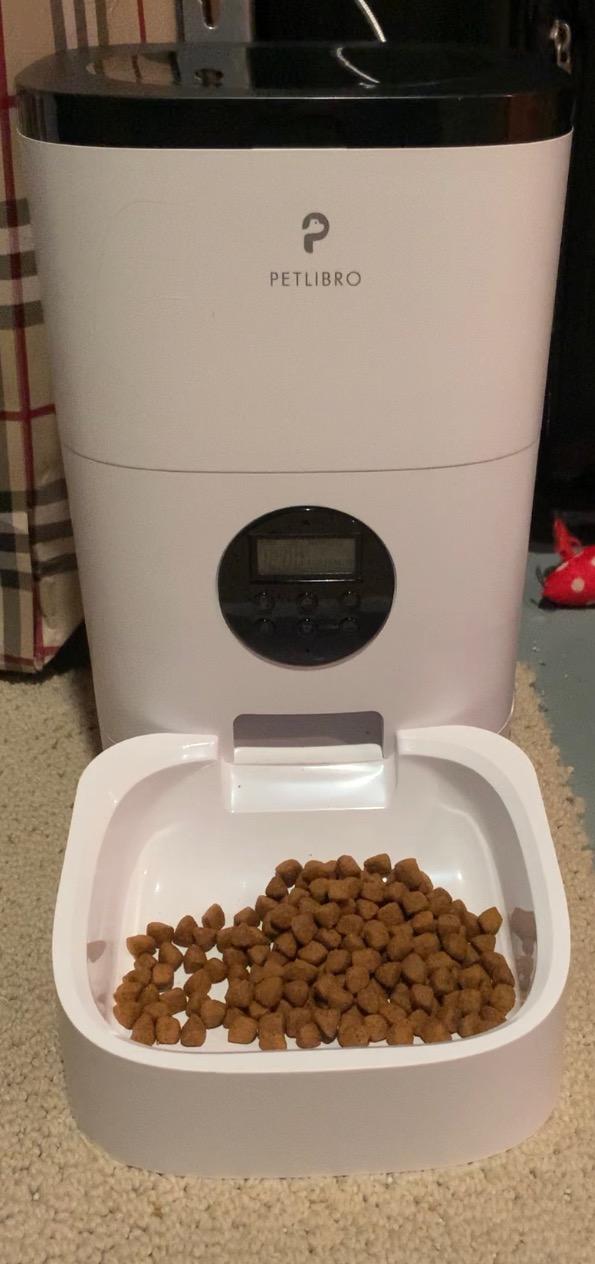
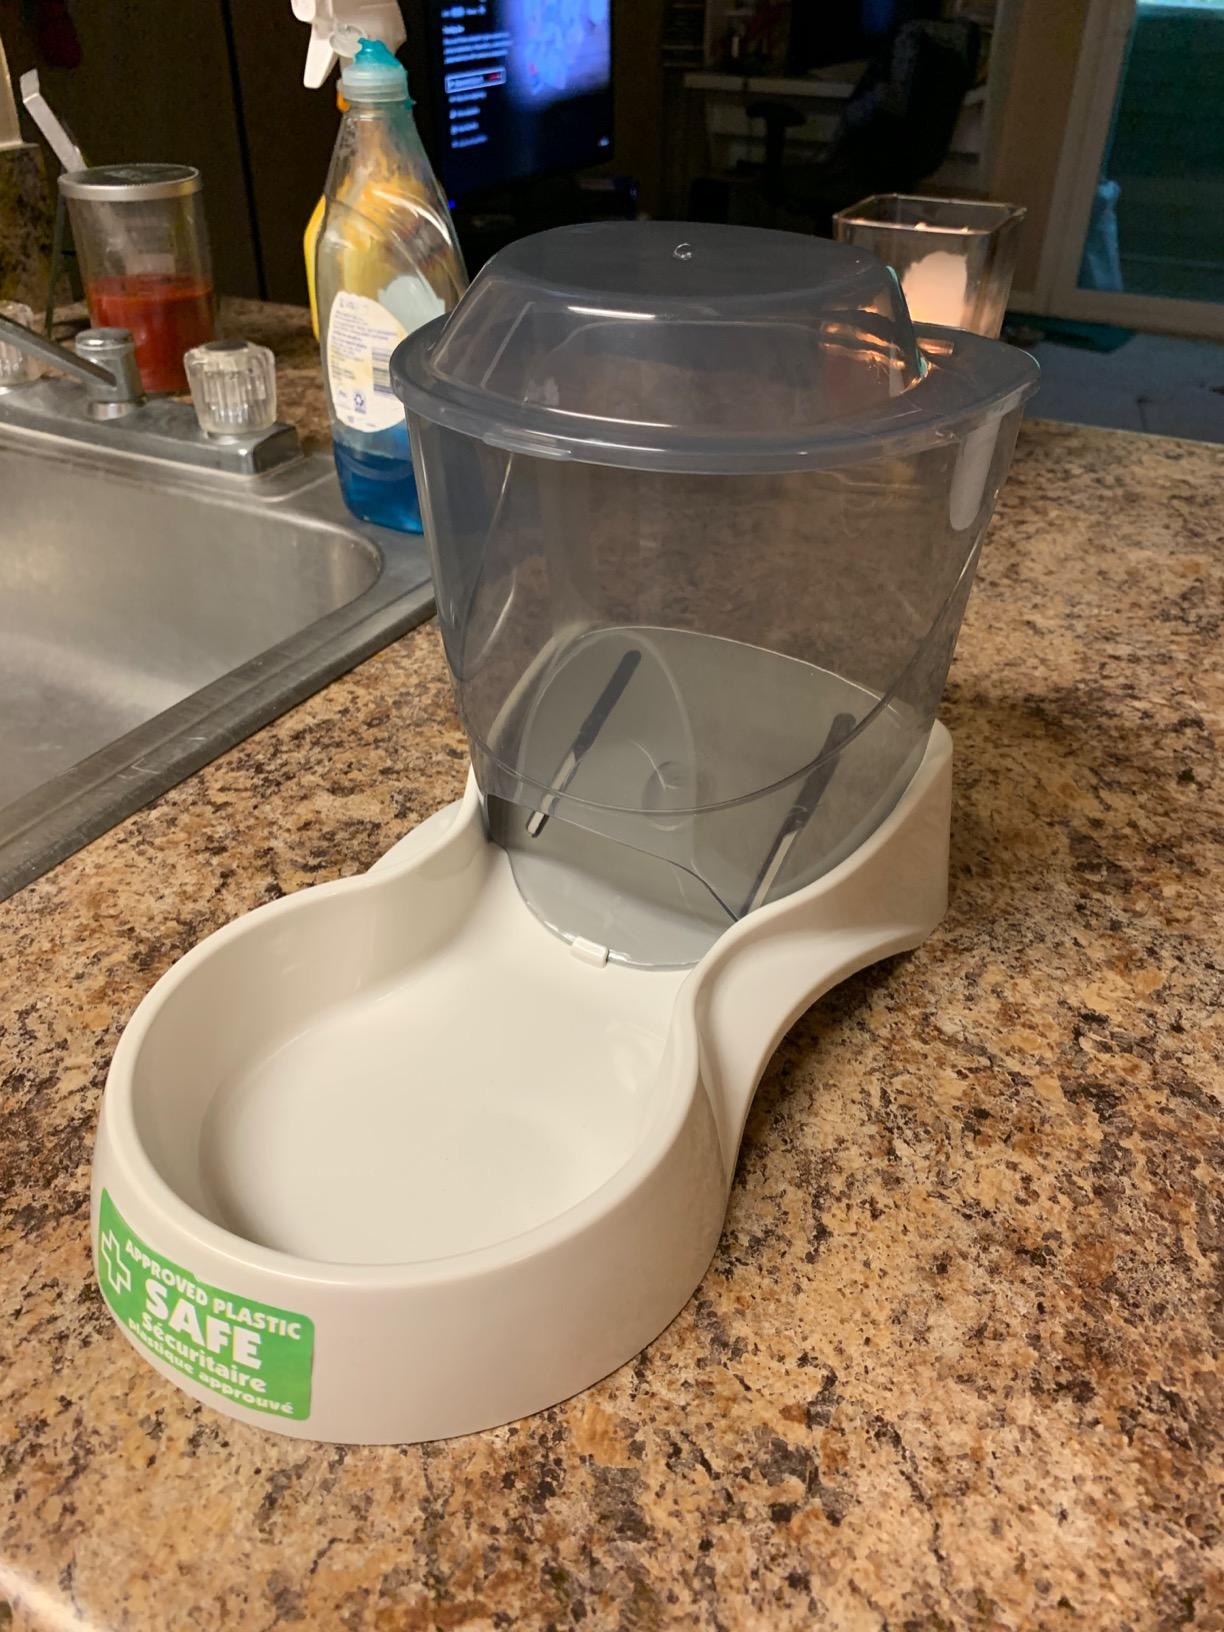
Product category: items_feeder
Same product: no